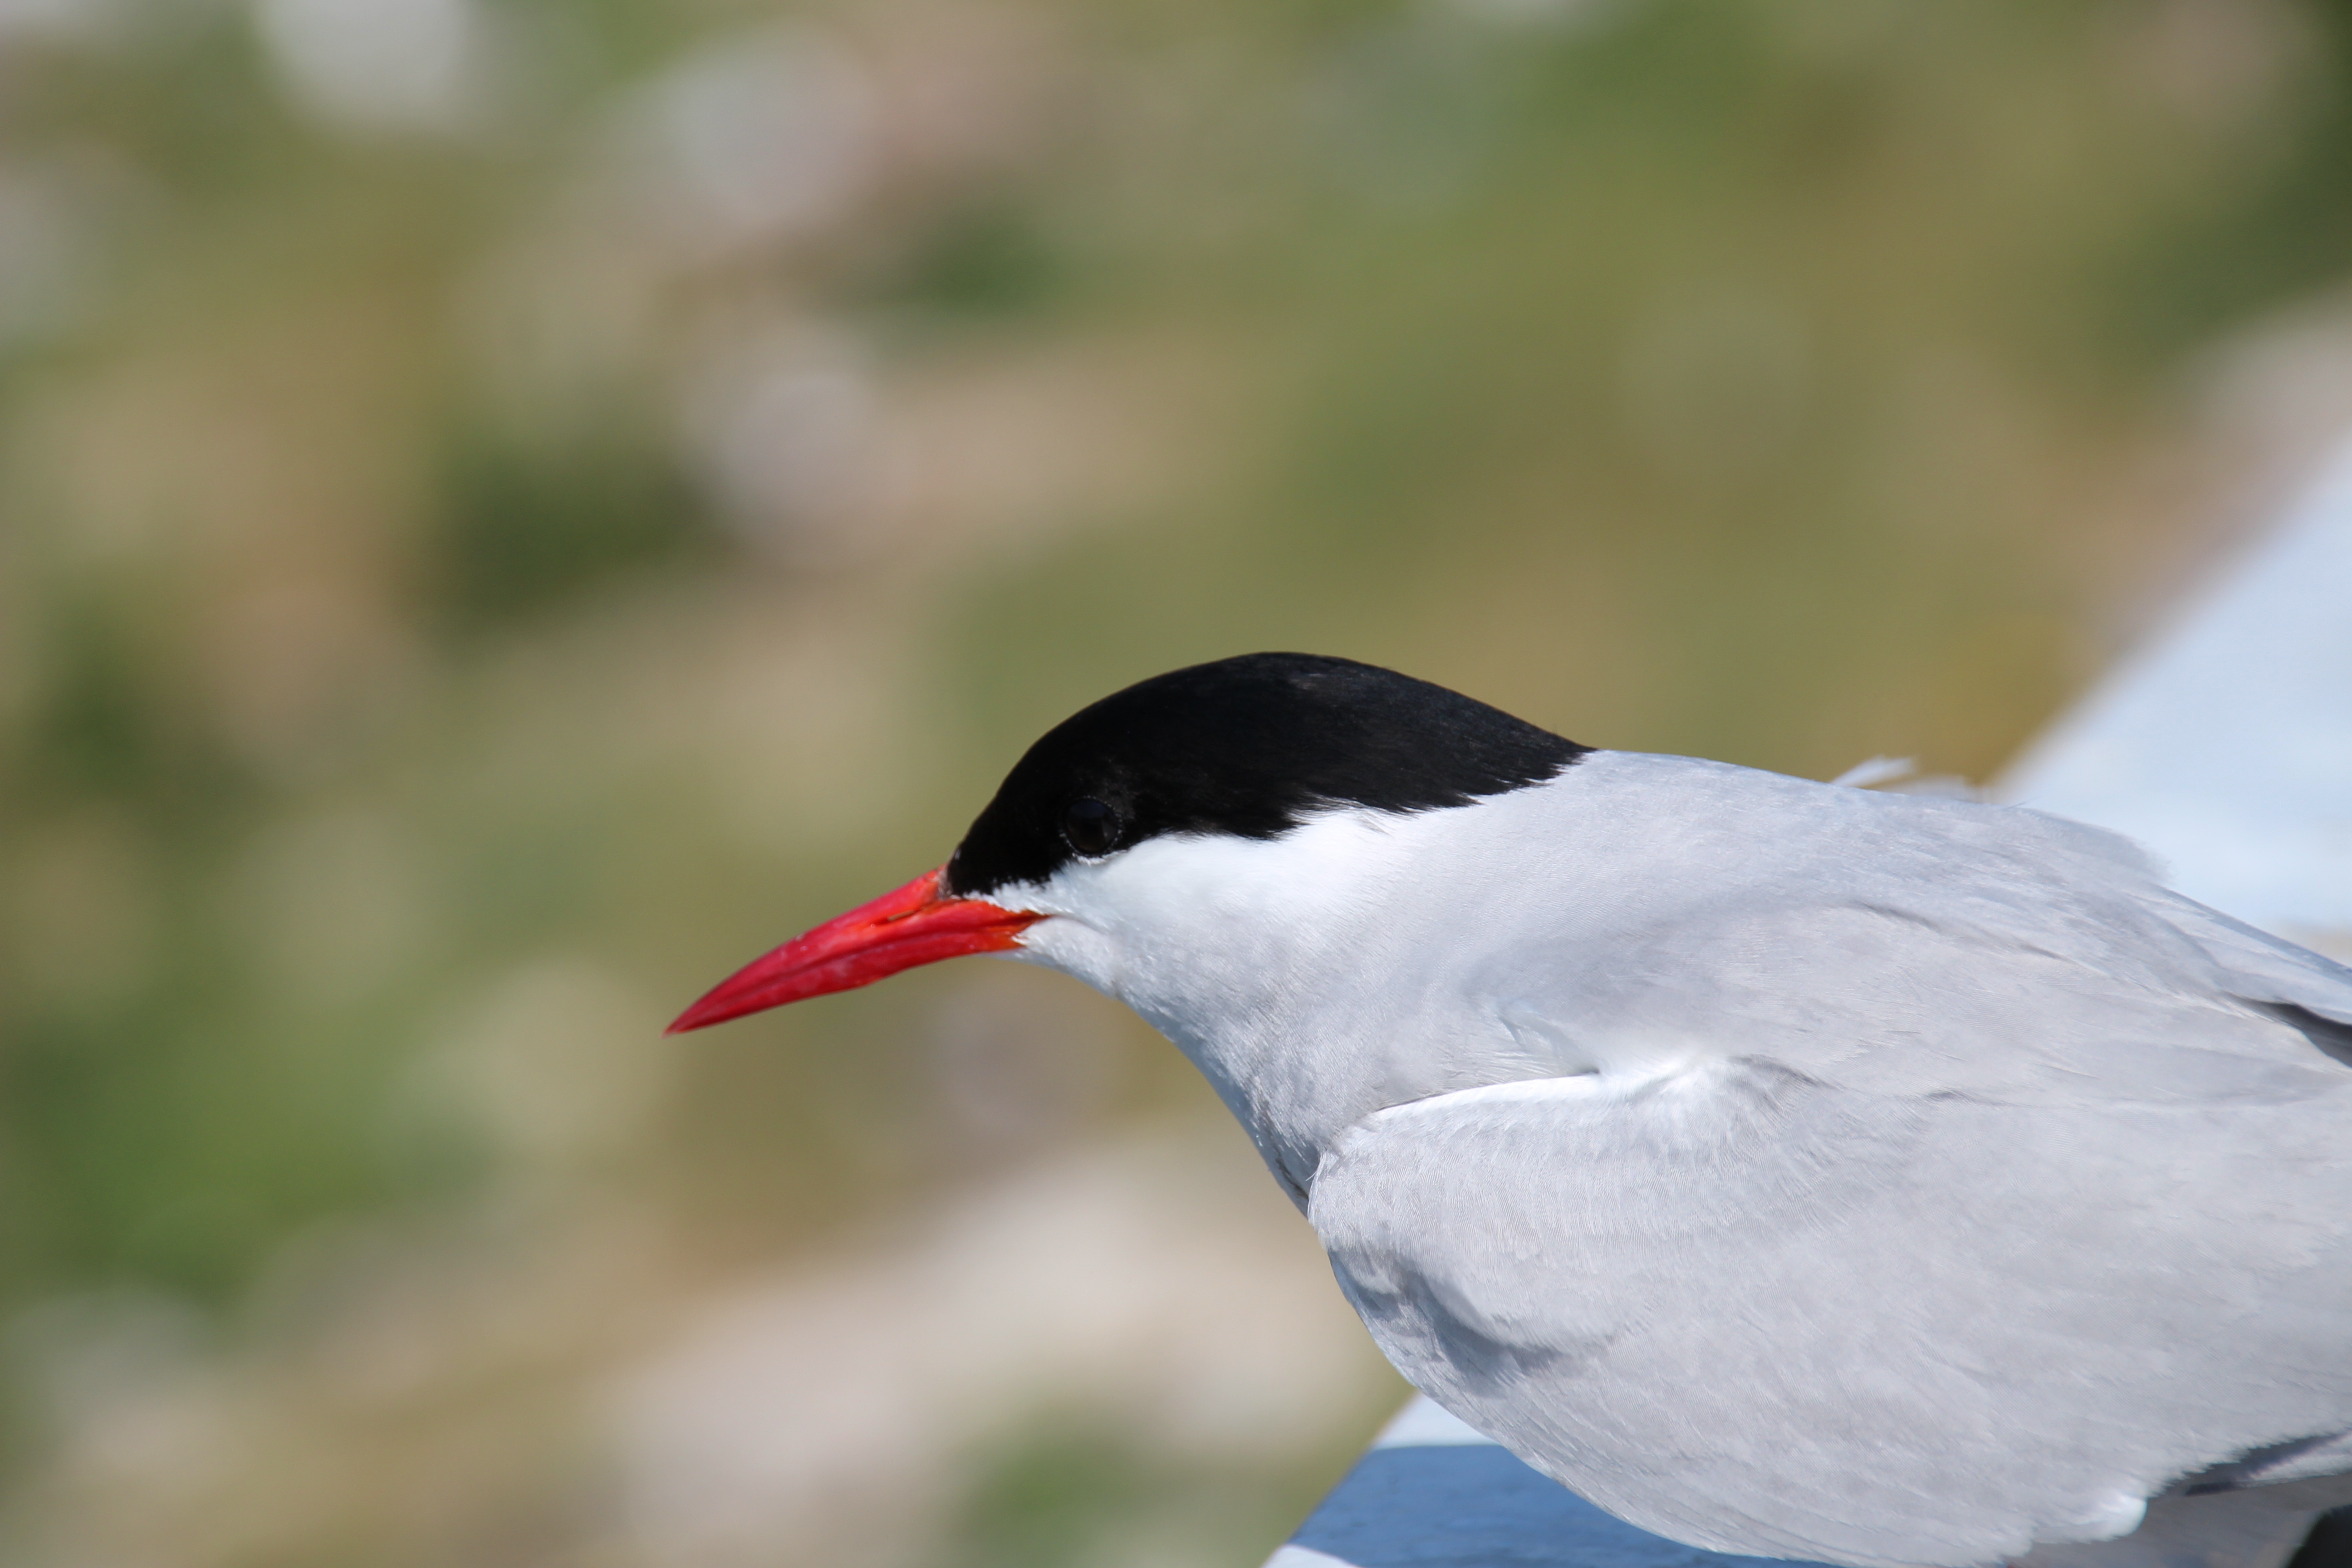
beach, sea, coast, water, rock, wilderness, bird, wing, animal, seagull, wildlife, beak, fauna, close up, birds, vertebrate, water bird, seevogel, perching bird, cinclidae